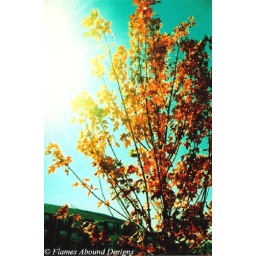
maple tree in the fall burning red